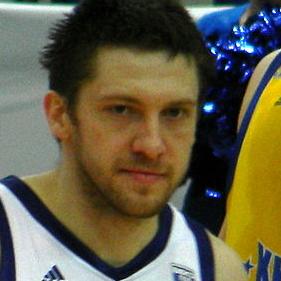
Age: 24